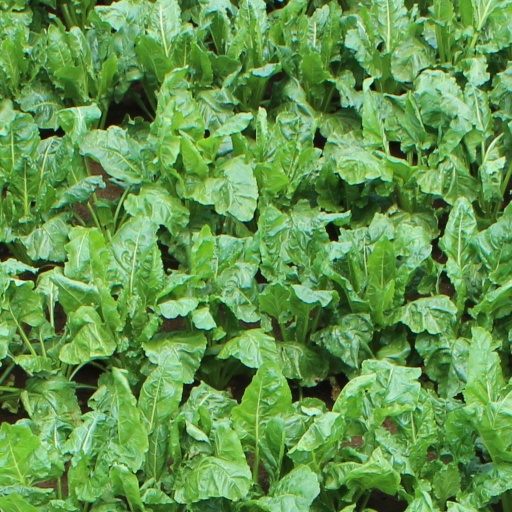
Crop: sugar beet